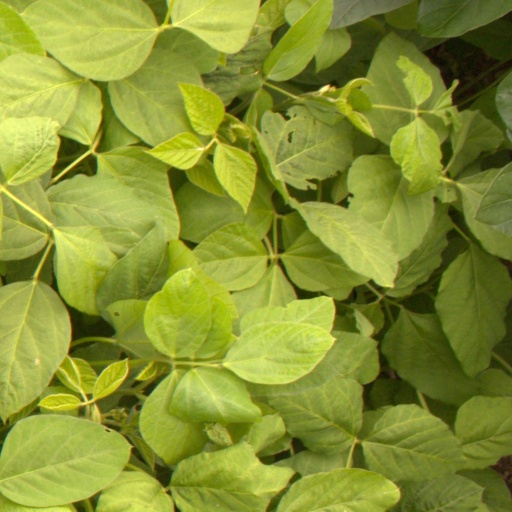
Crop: soybean